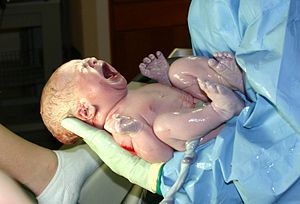
Fødselsrate
Et nyfødt spædbarn.
Fødselsrate defineres som levendefødte i et år pr. 1000 af middelfolkemængden.